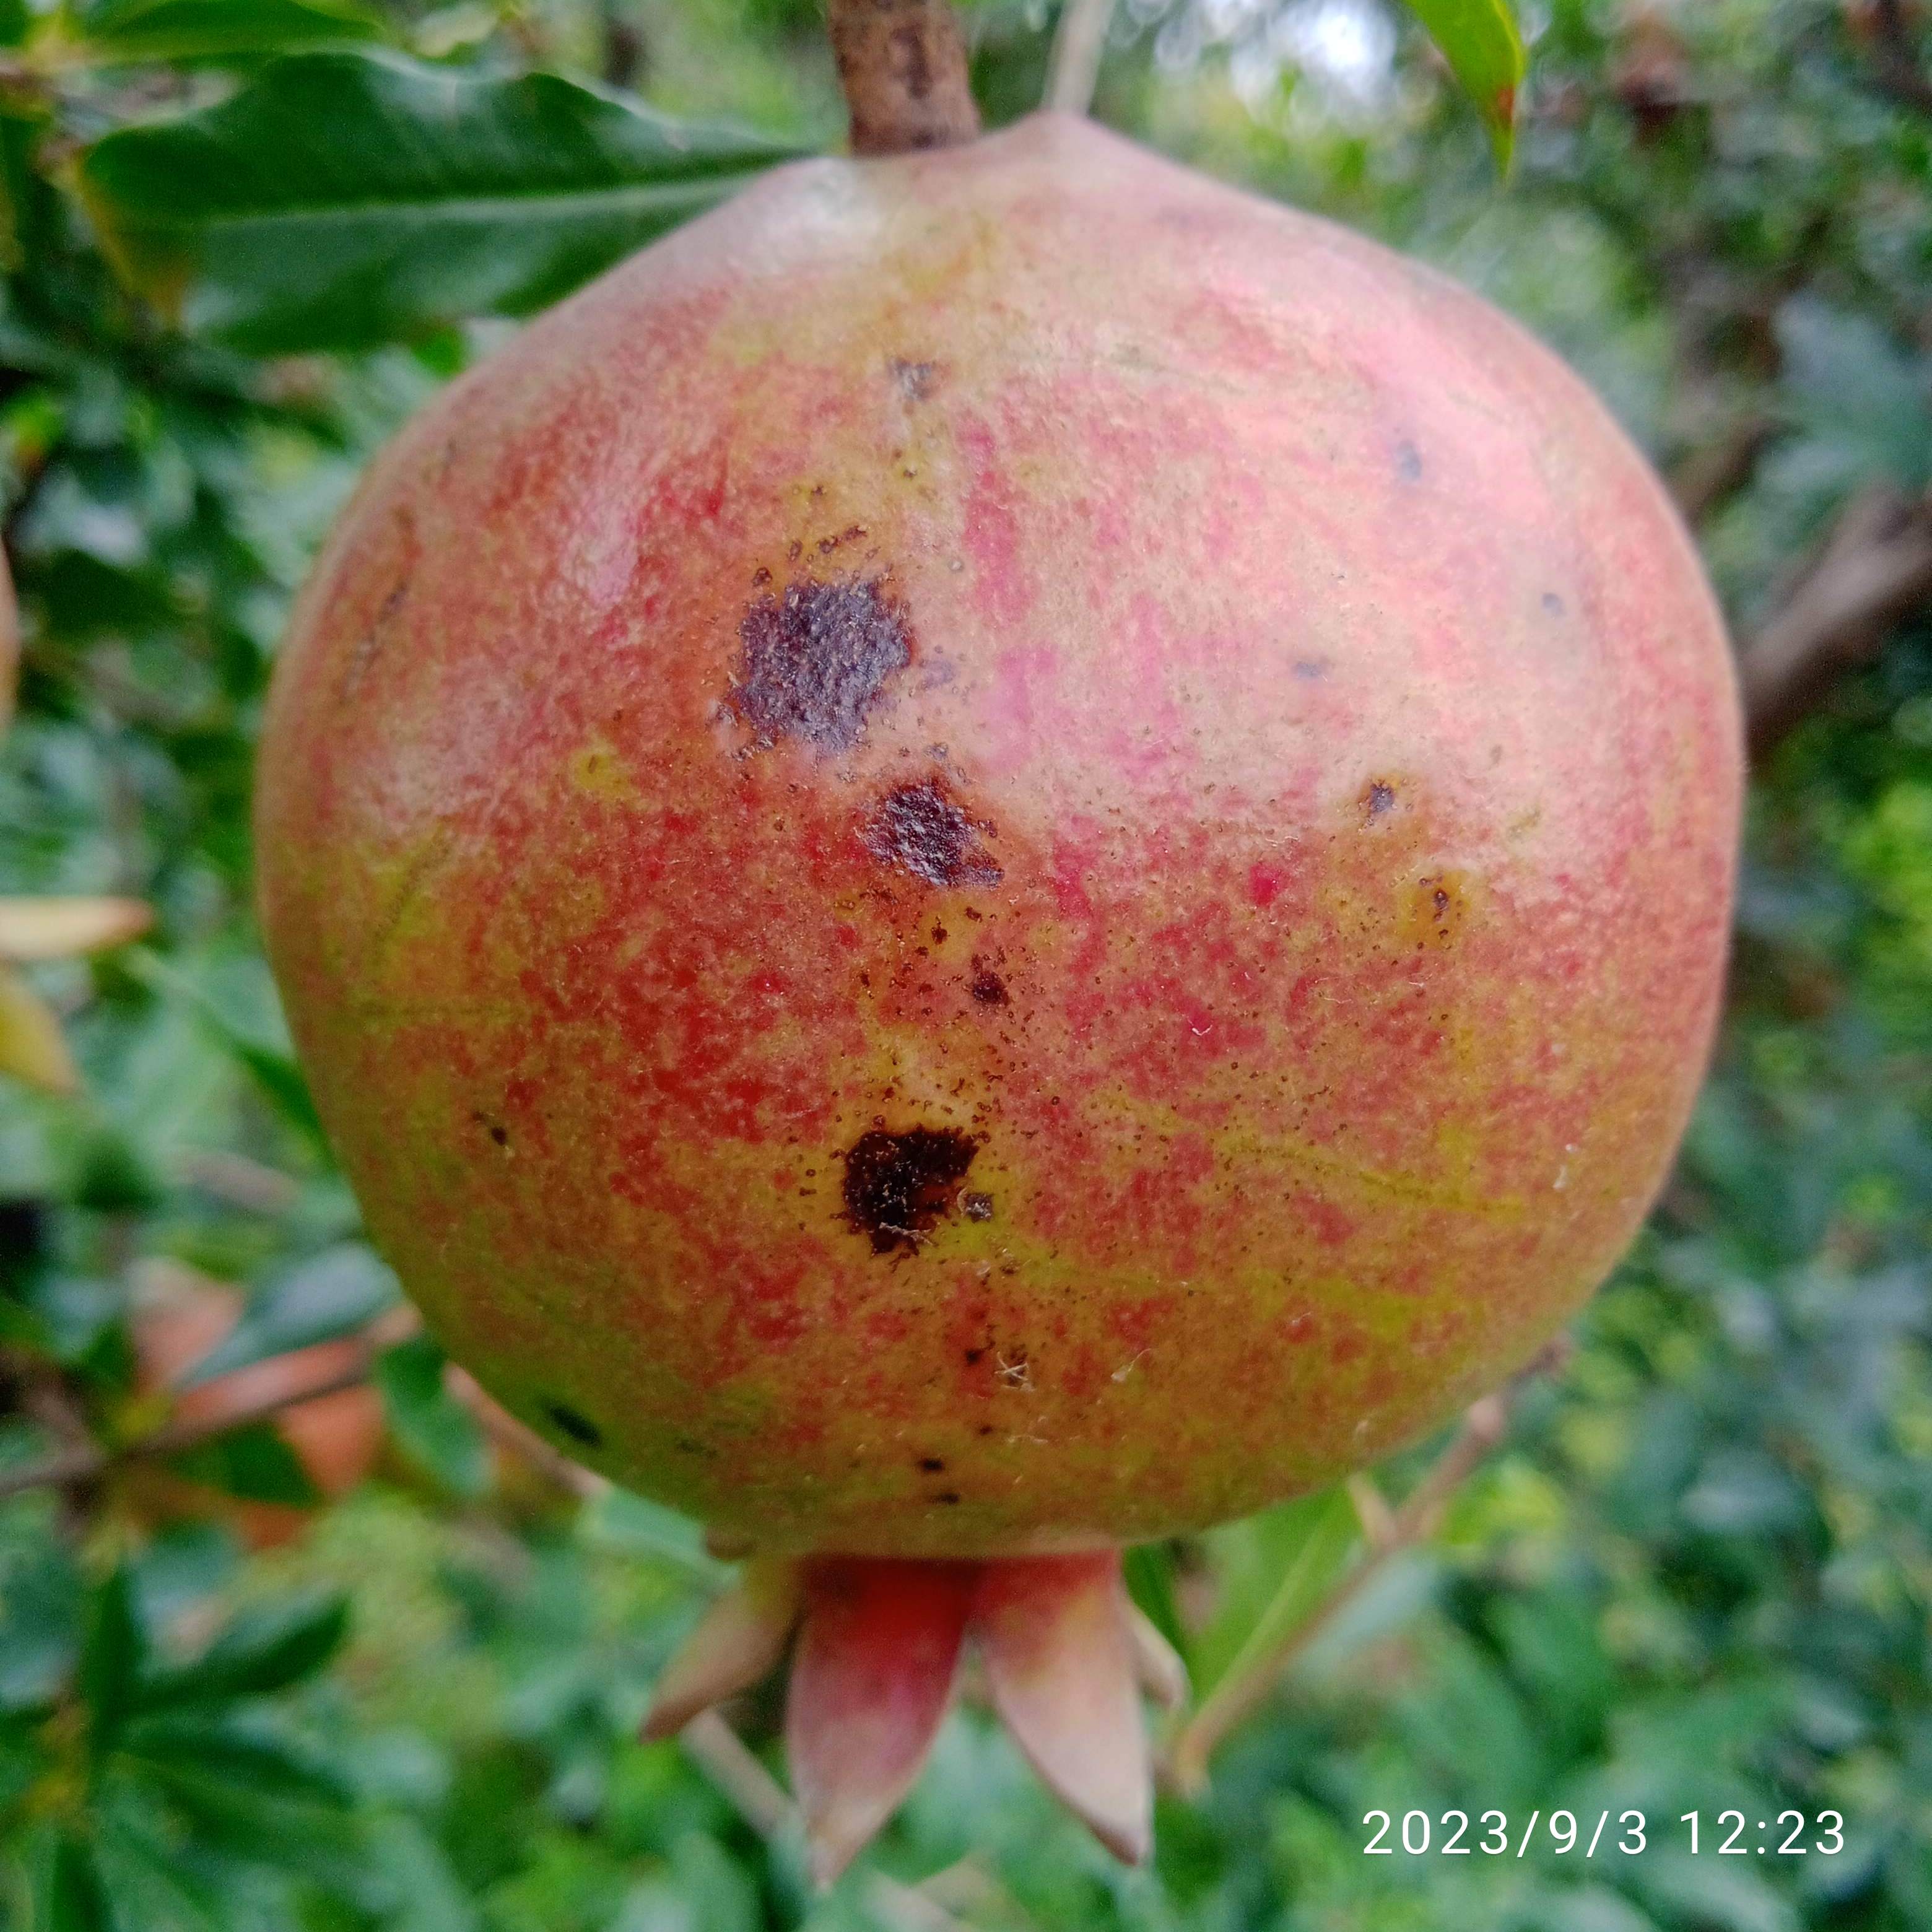
Label: Anthracnose